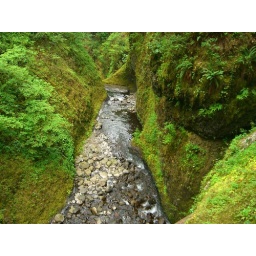
During my hike in Horsetail Falls, I came across this little river - people playing in the water downstream